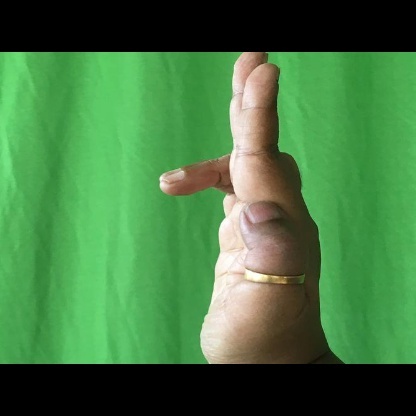
Mudra: Ardhapathaka